Igor Serafimovich Tashlykov

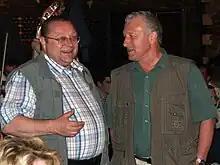
Graduates of the Physics Faculty of BSU. Igor Tashlykov and Viktor Anischik, Zakopane, Poland, 2005

Tashlykov was the Dean of the Faculty of Physics of (2003-2007), Head of the Department of General Physics (2007-2013), Professor of the Department of Physics and Methods of Teaching Physics (2013-2016) at Maxim Tank Belarusian State Pedagogical University (BPSU). After accepting the post of dean in 2003, Tashlykov worked to encourage research and teaching in the physics of functional coatings. In 2004, he started a research laboratory to study the surface of solids, equipped with an atomic force microscope, as well as a device of precise measurement of the contact angle of wetting).